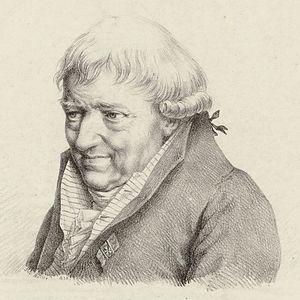
François-Joseph est un prénom masculin.